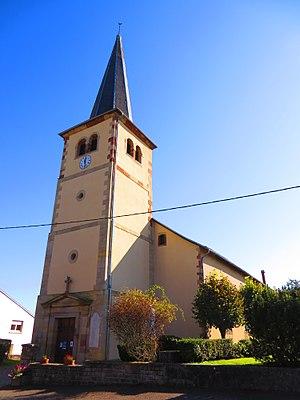
Gondrexange Église Saint-Luc
Gondrexange est une commune française située dans le département de la Moselle en région Grand Est.